Storm Warning (Park novel)

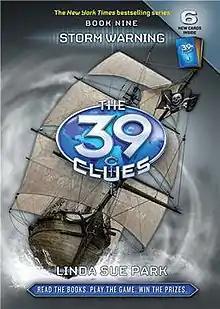
Storm Warning

Storm Warning is the ninth book in "The 39 Clues" series. It is written by Linda Sue Park and was released on May 25, 2010. The geographical coordinates that appear on the ship on the book's cover (18 degrees, 15 minutes north; 77 degrees, 30 minutes west) indicate a point about six kilometers southeast of Albert Town, Jamaica.